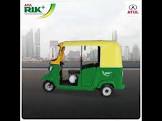
Vehicle type: Auto Rickshaws